Yvette Chauviré

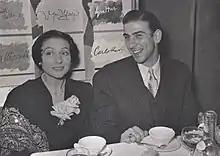
With Italian ballet dancer Guido Lauri in Rome in the mid-50s.

Although never a pupil of Carlotta Zambelli's, Chauviré later admitted that she spent a great deal of time watching Zambelli teach and learnt to copy her techniques and movements and make her own version out of it.